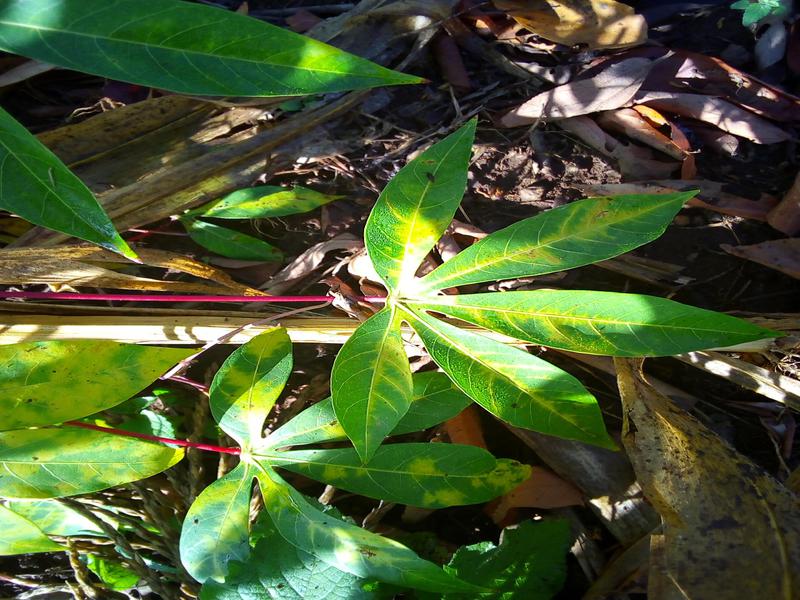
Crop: cassava
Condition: brown_streak_disease